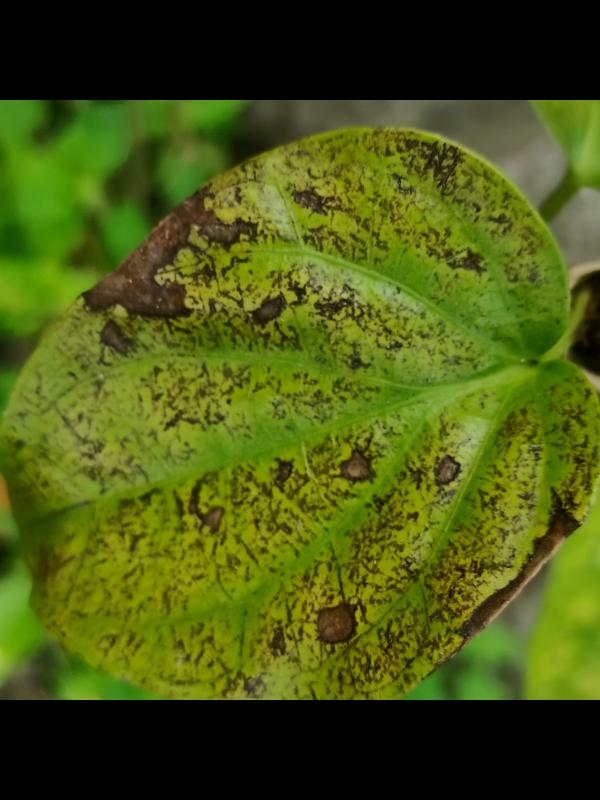
Label: Fungal_Brown_Spot_Disease